Ciro Gomes

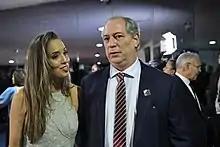
Ciro with his girlfriend Giselle Bezerra.

He was also a visiting researcher at Harvard Law School. He served in the private sector as the President of (a commodities transportation company in Northeastern Brazil), and on the Board of Directors of Companhia Siderúrgica Nacional. Two of his four siblings (Cid Gomes and ), his father, and his uncle, have all been involved in Brazilian politics.